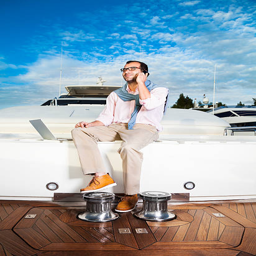
businessman on board of the yacht .